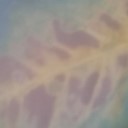
Label: Leaf_rust